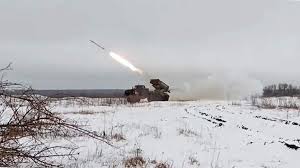
Label: Tornado